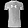
Label: T - shirt / top